William Steinway

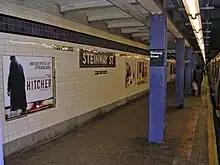
Steinway Street Station

In 1870, after purchasing property from the widow of Benjamin Pike, Jr., which included a mansion that would house his family during the summertime and later bear his name as the Steinway Mansion, William began buying new property surrounding the mansion to build a company town, Steinway Village, on in northern Astoria, New York. Avoiding the crowded streets and labor problems associated with operating in Manhattan, he directed the construction of the Steinway Piano Factory on this land, a large facility still in operation today. Near the factory was the aforementioned housing for his workers, a church, a library, a kindergarten, and a public trolley line. In 1929, a resort and amusement park area that Steinway developed just east of Astoria, in North Beach at Bowery Bay, was converted into North Beach Airport, later renamed LaGuardia Airport.